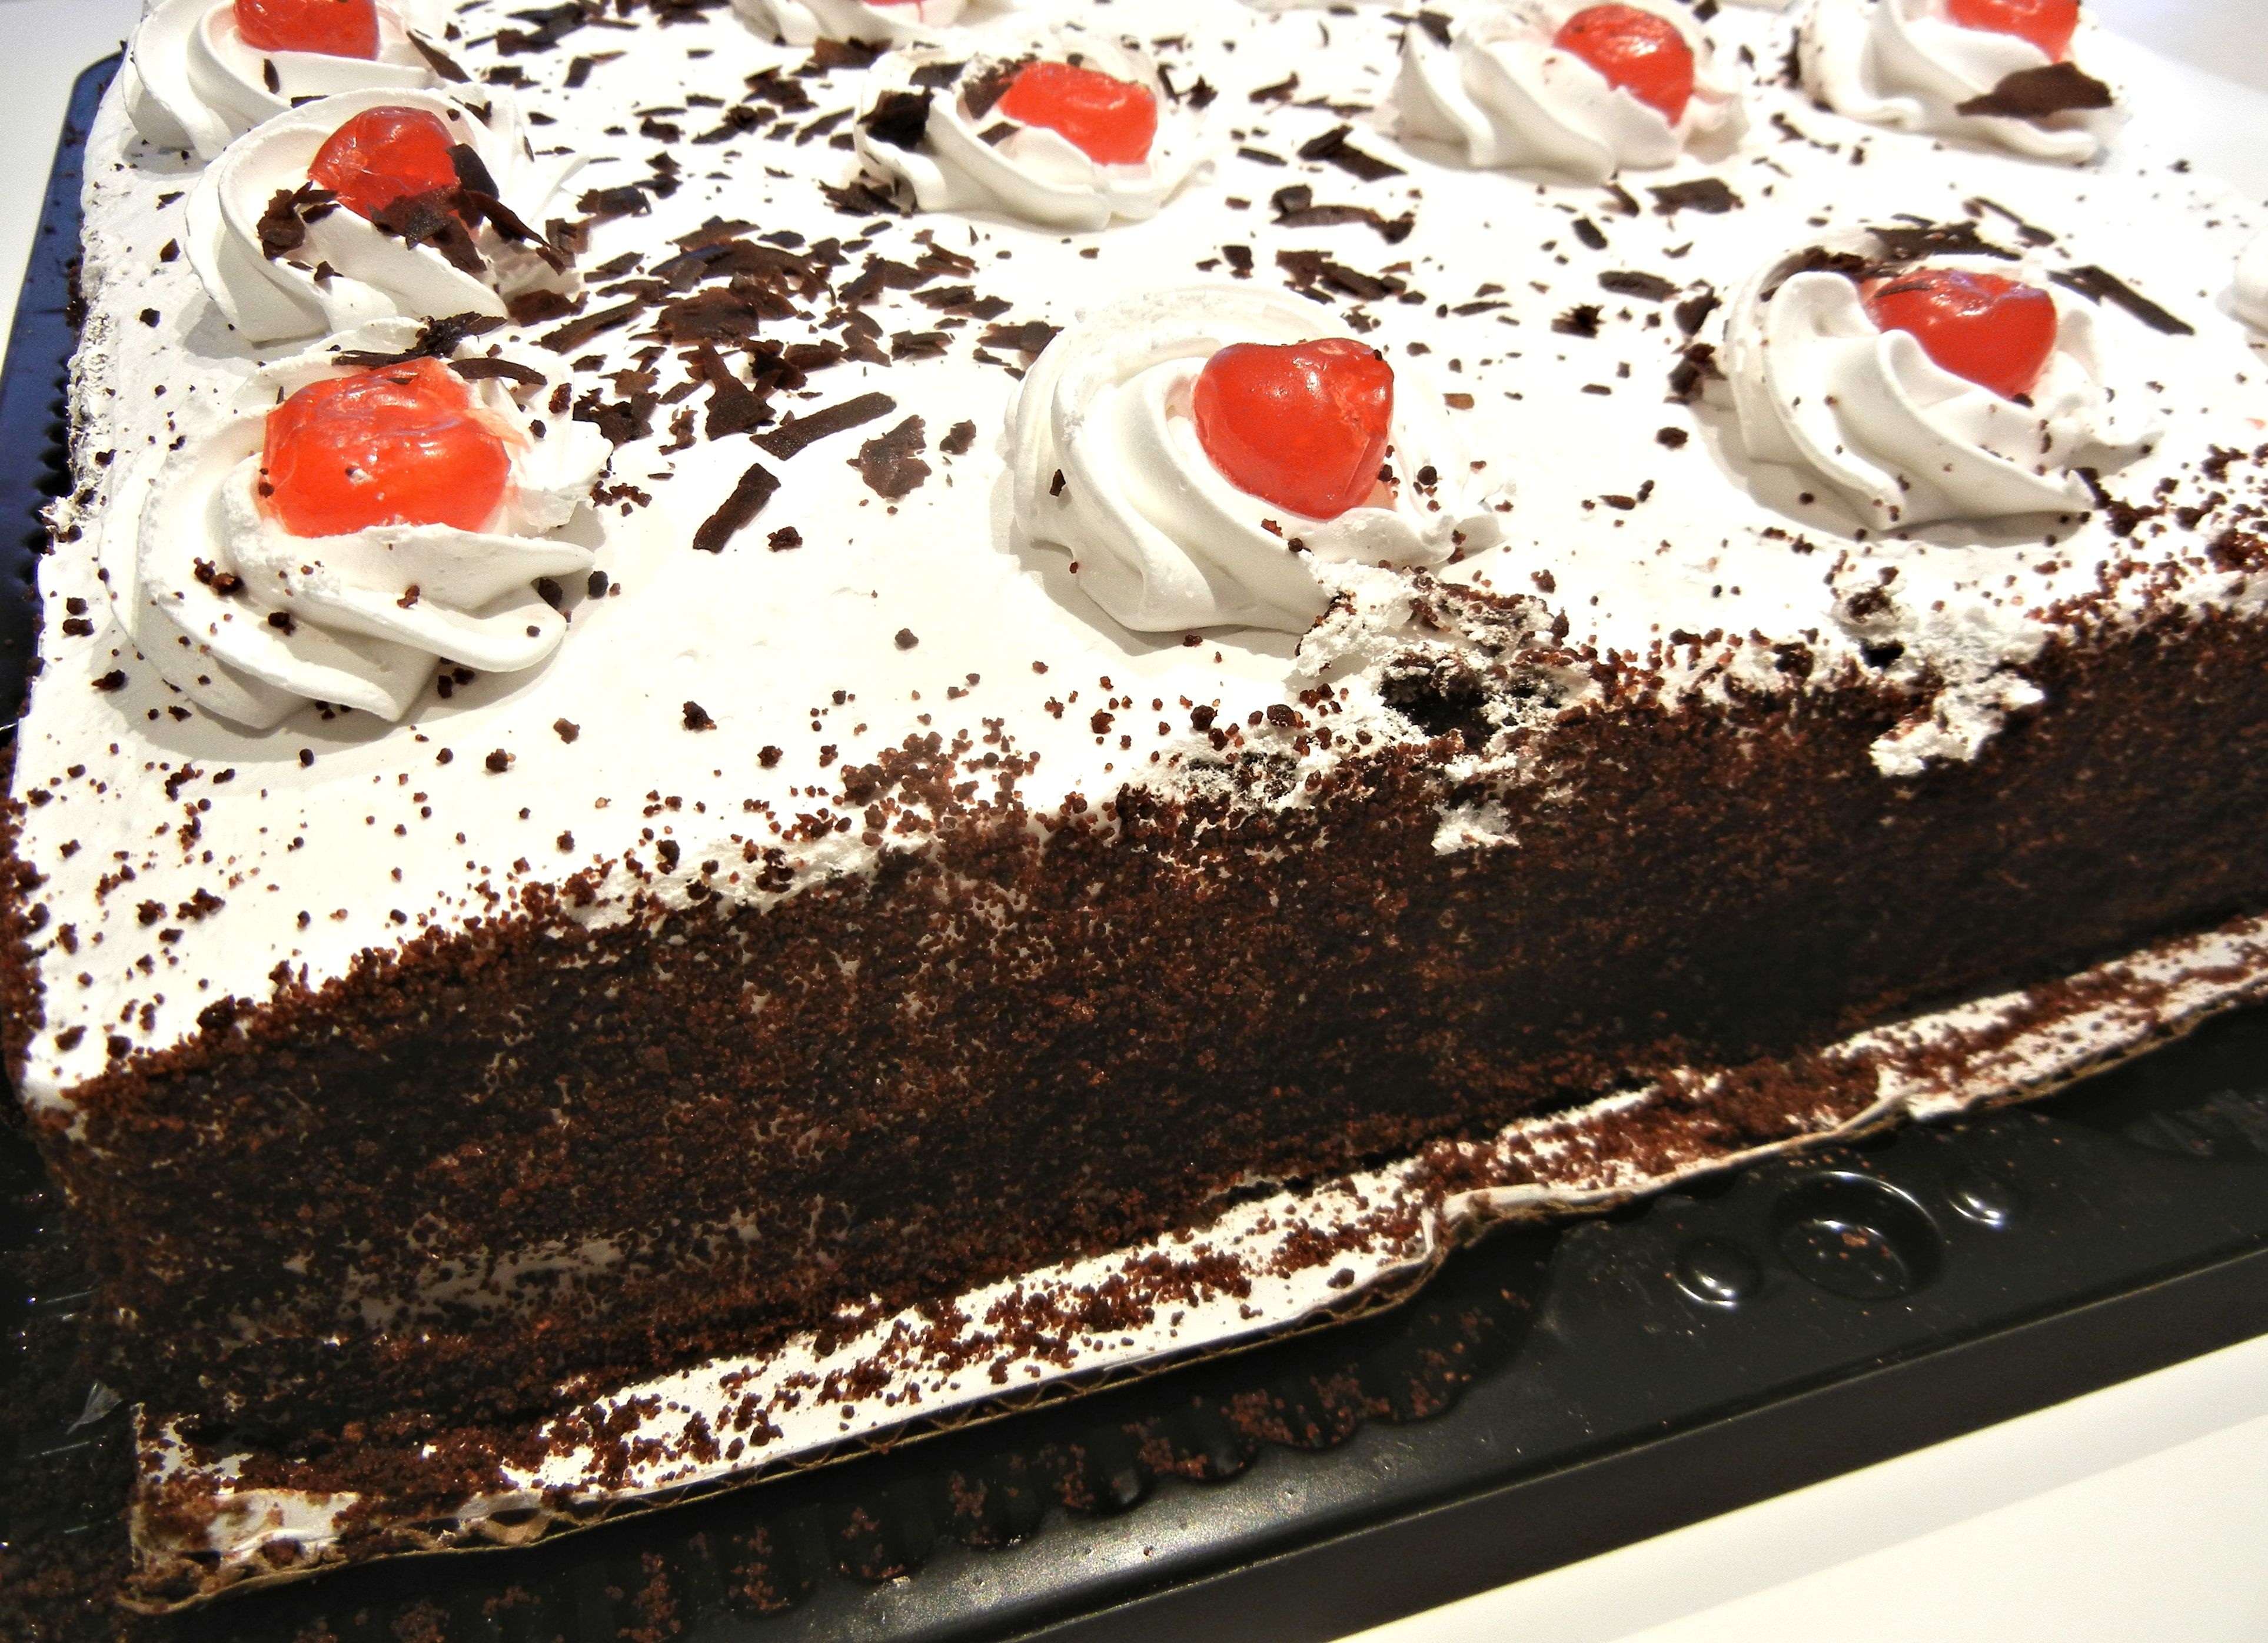
dish, food, chocolate, dessert, cuisine, cake, baked, chocolate cake, icing, cherries, baked goods, black forest cake, torte, buttercream, chocolate brownie, sachertorte